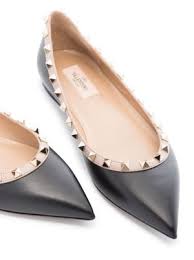
Label: Ballet Flat